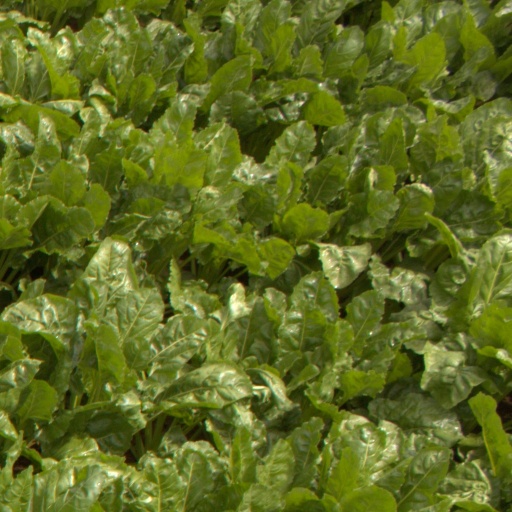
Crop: sugar beet